Downtown Phoenix

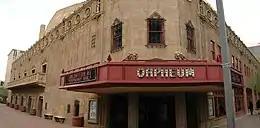
Orpheum Theater

The Herberger Theater Center was built in 1989, has three stages and is home to 3 resident companies: Actors Theater, Arizona Theater Company and Center Dance Ensemble.